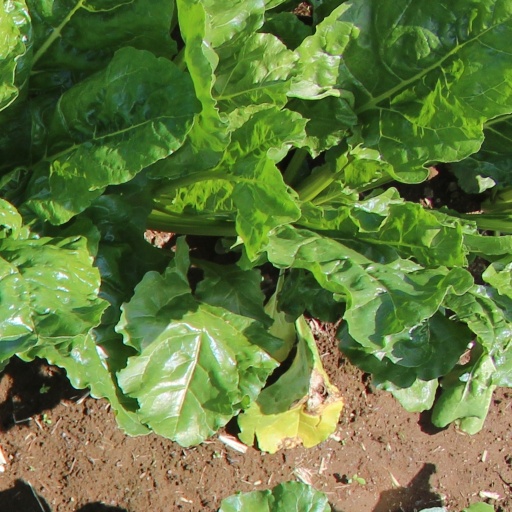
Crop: sugar beet